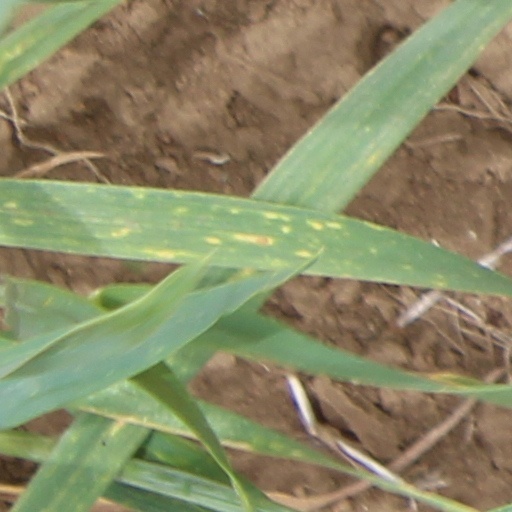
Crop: wheat